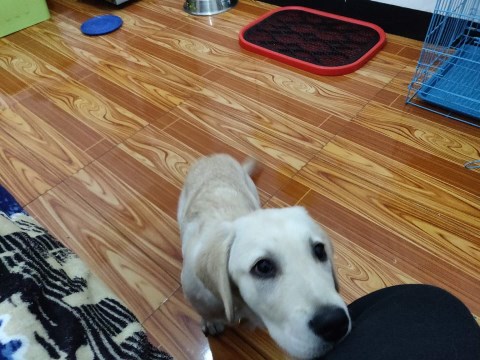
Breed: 3580-n000122-Labrador_retriever